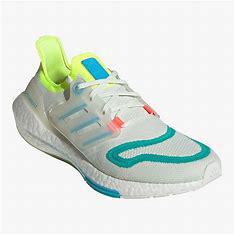
Brand: Adidas
Model: Ultraboost 22